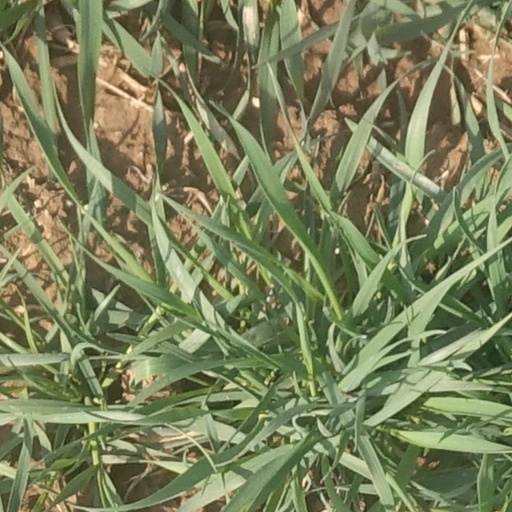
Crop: wheat